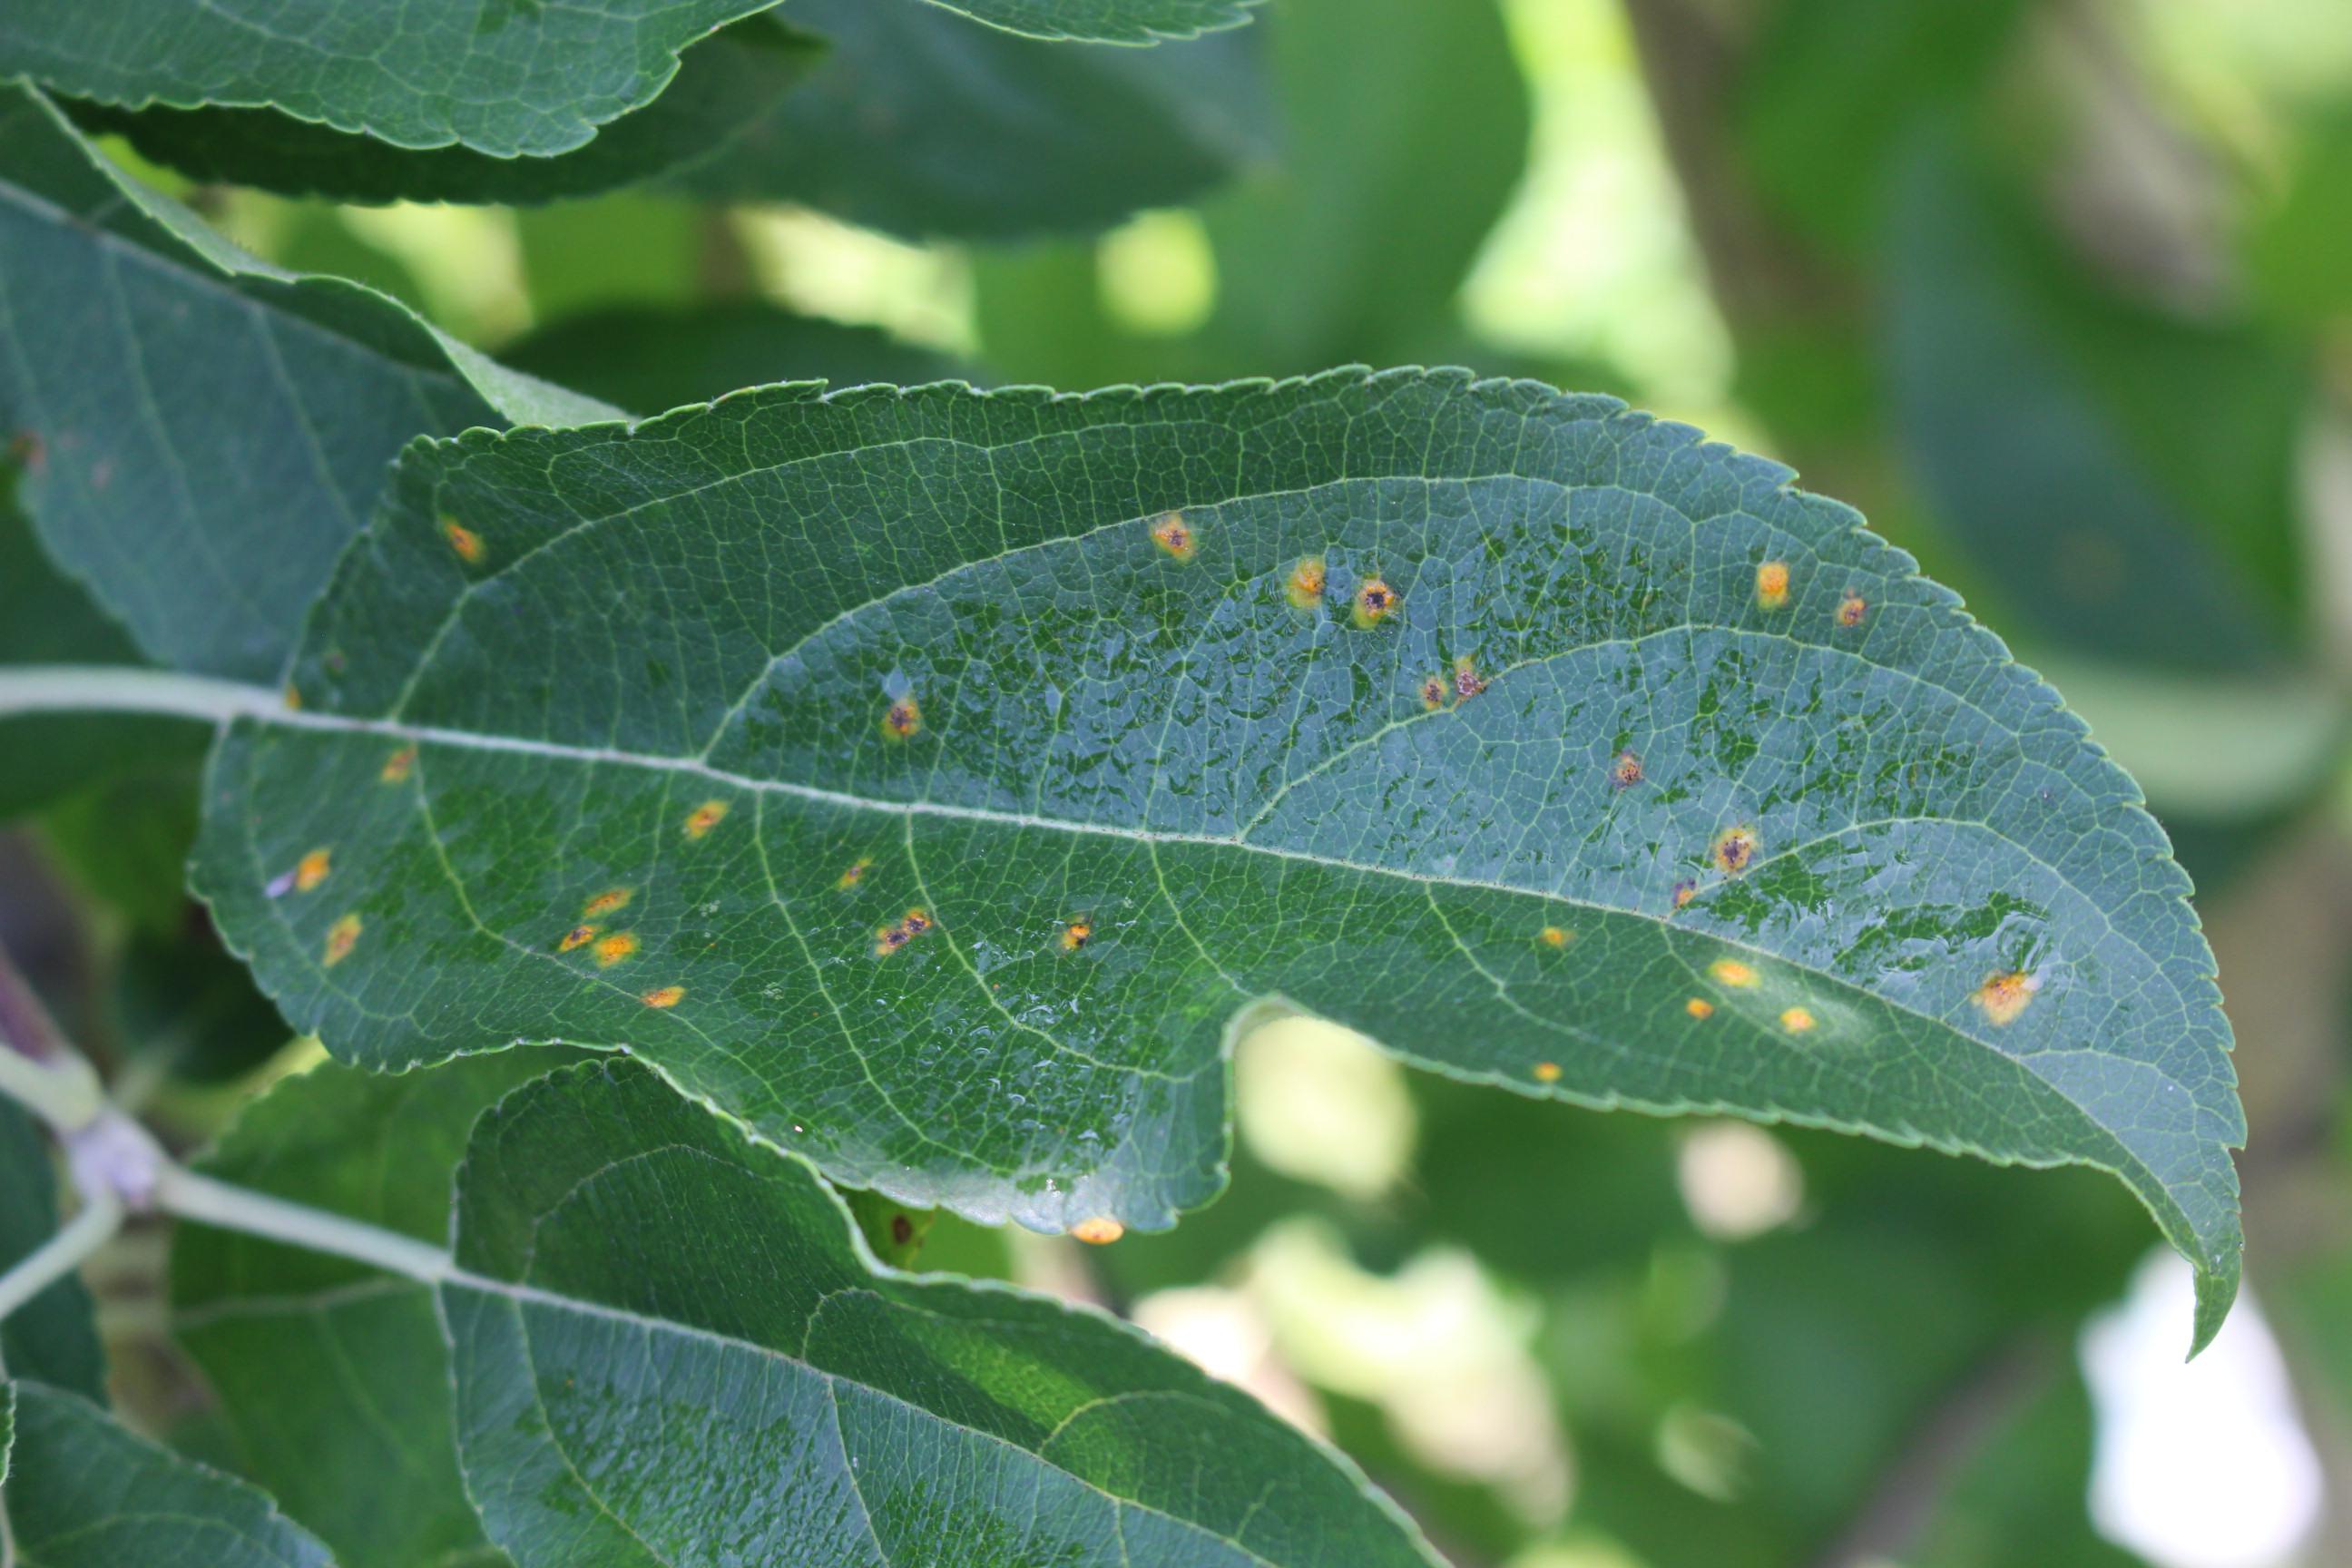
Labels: rust